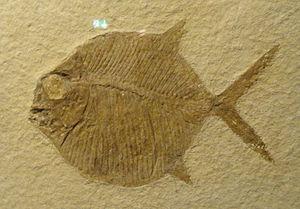
Gyrodus est un genre éteint de poissons à nageoires rayonnées de l’ordre également éteint des Pycnodontiformes. Il a vécu du Rhétien au Cénomanien. Ce genre a été décrit par Louis Agassiz en 1843. Son espèce type est Gyrodus hexagonus.